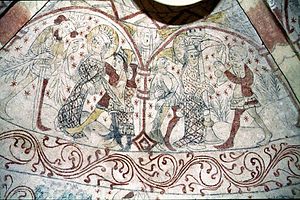
Bregninge Kirke (Kalundborg Kommune) / Kalkmalerier
Katarina for kejseren og piskescenen
Bregninge Kirke, Kalundborg Kommune
Bregninge Kirke ligger i landsbyen Bregninge, ca. 14 km Ø for Kalundborg. Indtil Kommunalreformen i 2007 lå den i Vestsjællands Amt, og indtil Kommunalreformen i 1970 i Skippinge Herred